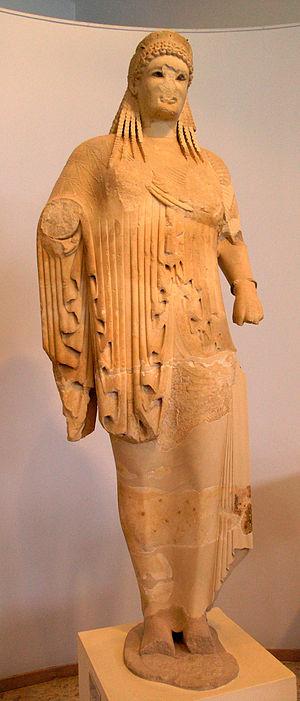
Statue d'une korè plus grande que nature, en marbre de Paros. Elle porte un chiton et un himation, et un diadème avec des méandres peints, ainsi que des ornements de bronze sertis dans les cheveux. Ses yeux sont sertis de crystal de roche. C'est une œuvre datée vers 520 av. J.-C. et associée à un chapiteau épigraphique
Le musée de l'Acropole d'Athènes est un des principaux musées archéologiques d'Athènes en Grèce. Il dépend du ministère grec de la Culture. Le président de son conseil d'administration est Dimitrios Pandermalis.
Anténor est un sculpteur athénien archaïque dont la période d'activité va de 510 à 485 av. J.-C.
Le « dépôt des Perses », souvent appelé par son équivalent allemand Perserschutt, désigne les vestiges de sculptures et d'éléments architecturaux brisés ou endommagés par l'armée perse de Xerxès Iᵉʳ sur l'acropole d'Athènes en 480 av. J.-C., lors de la seconde guerre médique et mis au jour à la fin du XIXᵉ siècle sur la terrasse est de l'Acropole et dans la zone comprise entre le Parthénon et l'Érechthéion.